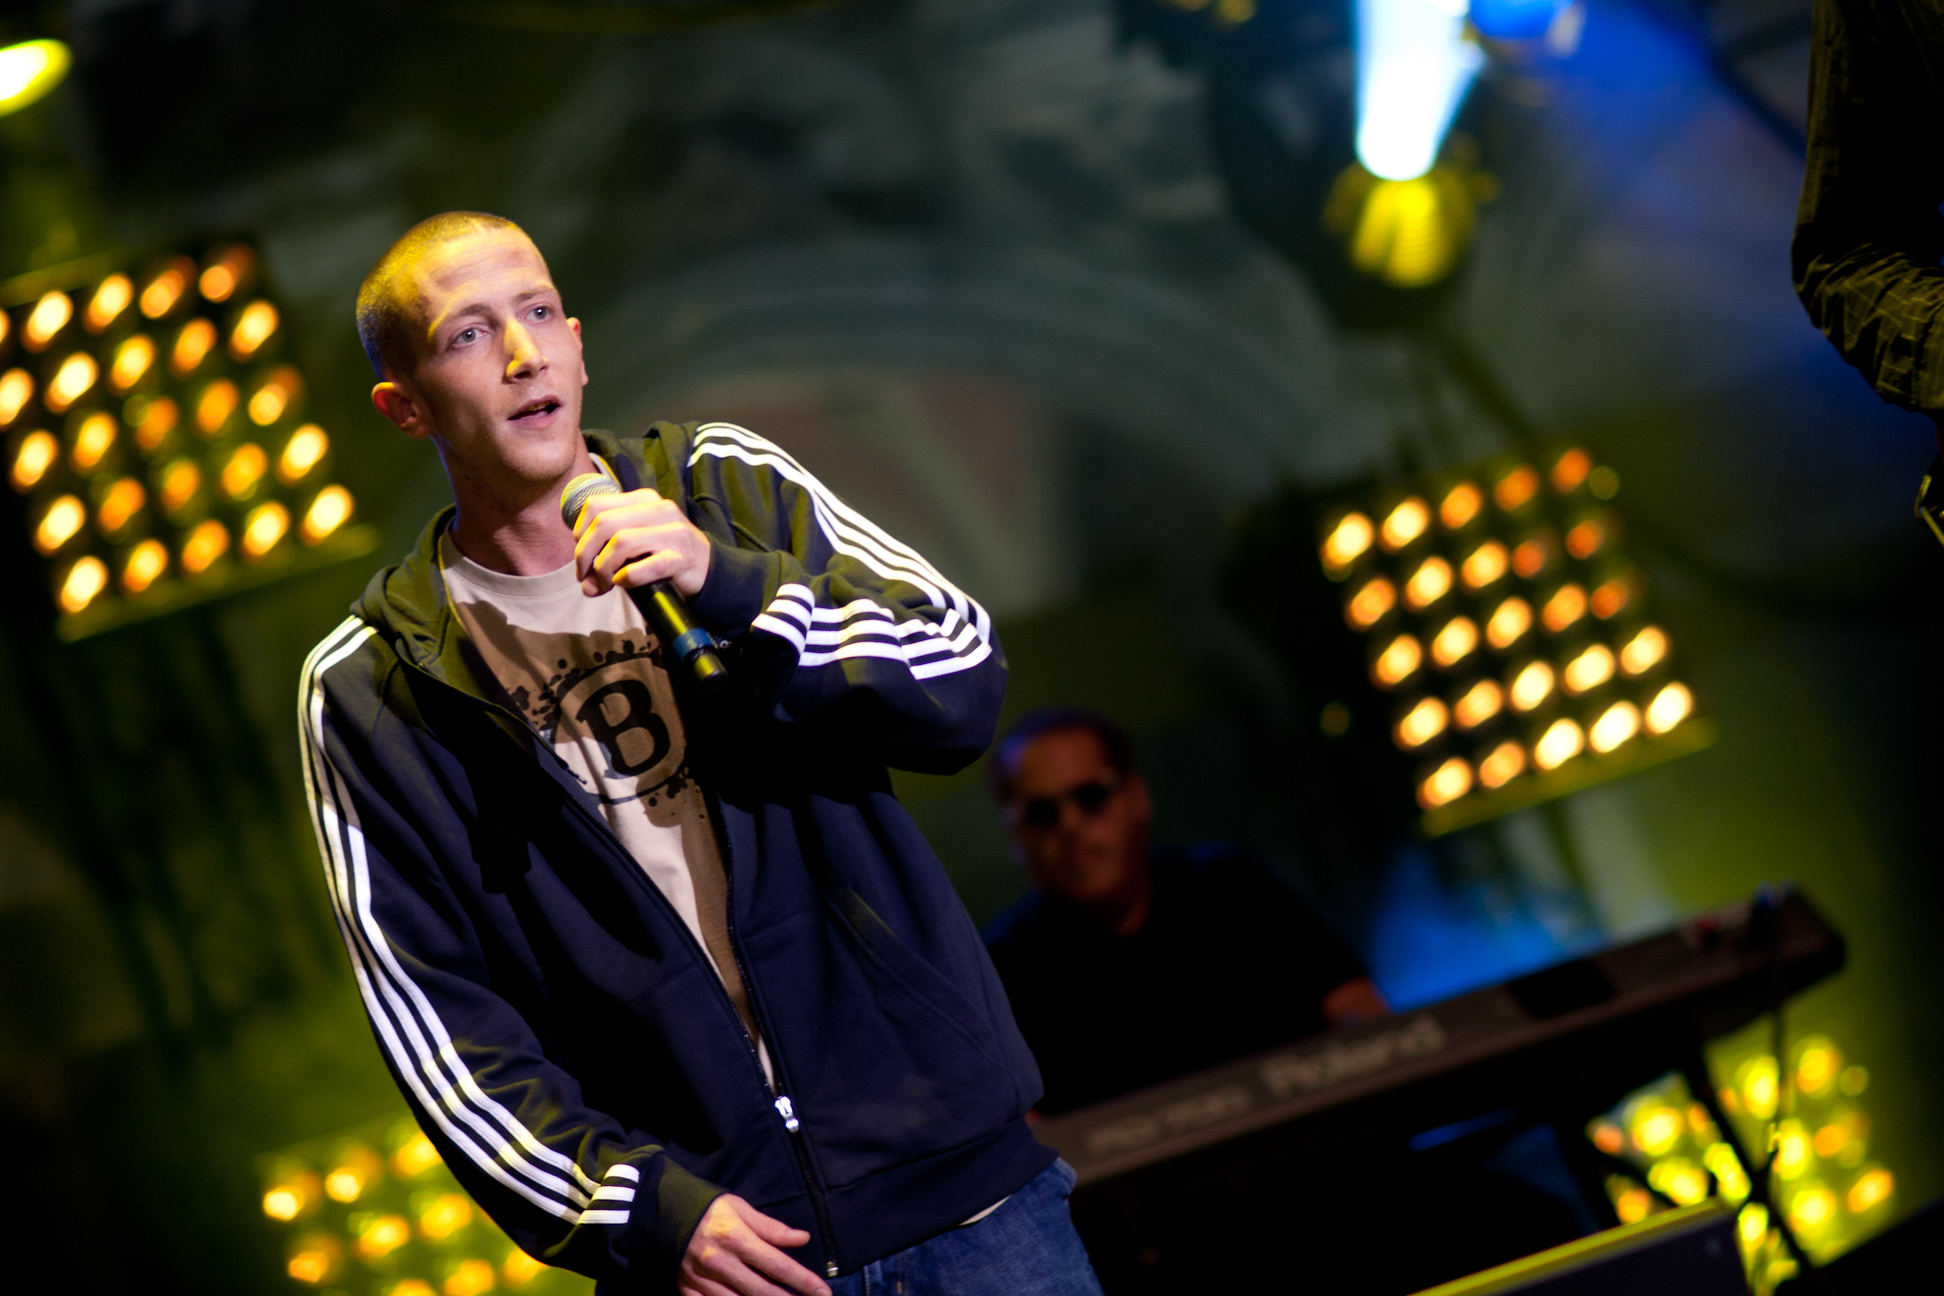
music, night, concert, live, stage, brussels, place, grand, fete, fdration, walloniebruxelles, ftefwb, rtardataires, performance, musical theatre